Coulonge Chutes

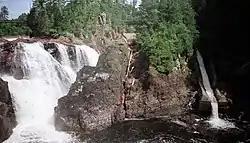
The Coulonge Chutes

As more settlers arrived in the area from Ireland, Scotland, the United States, Germany and Poland, many small towns along the length of the river were established.